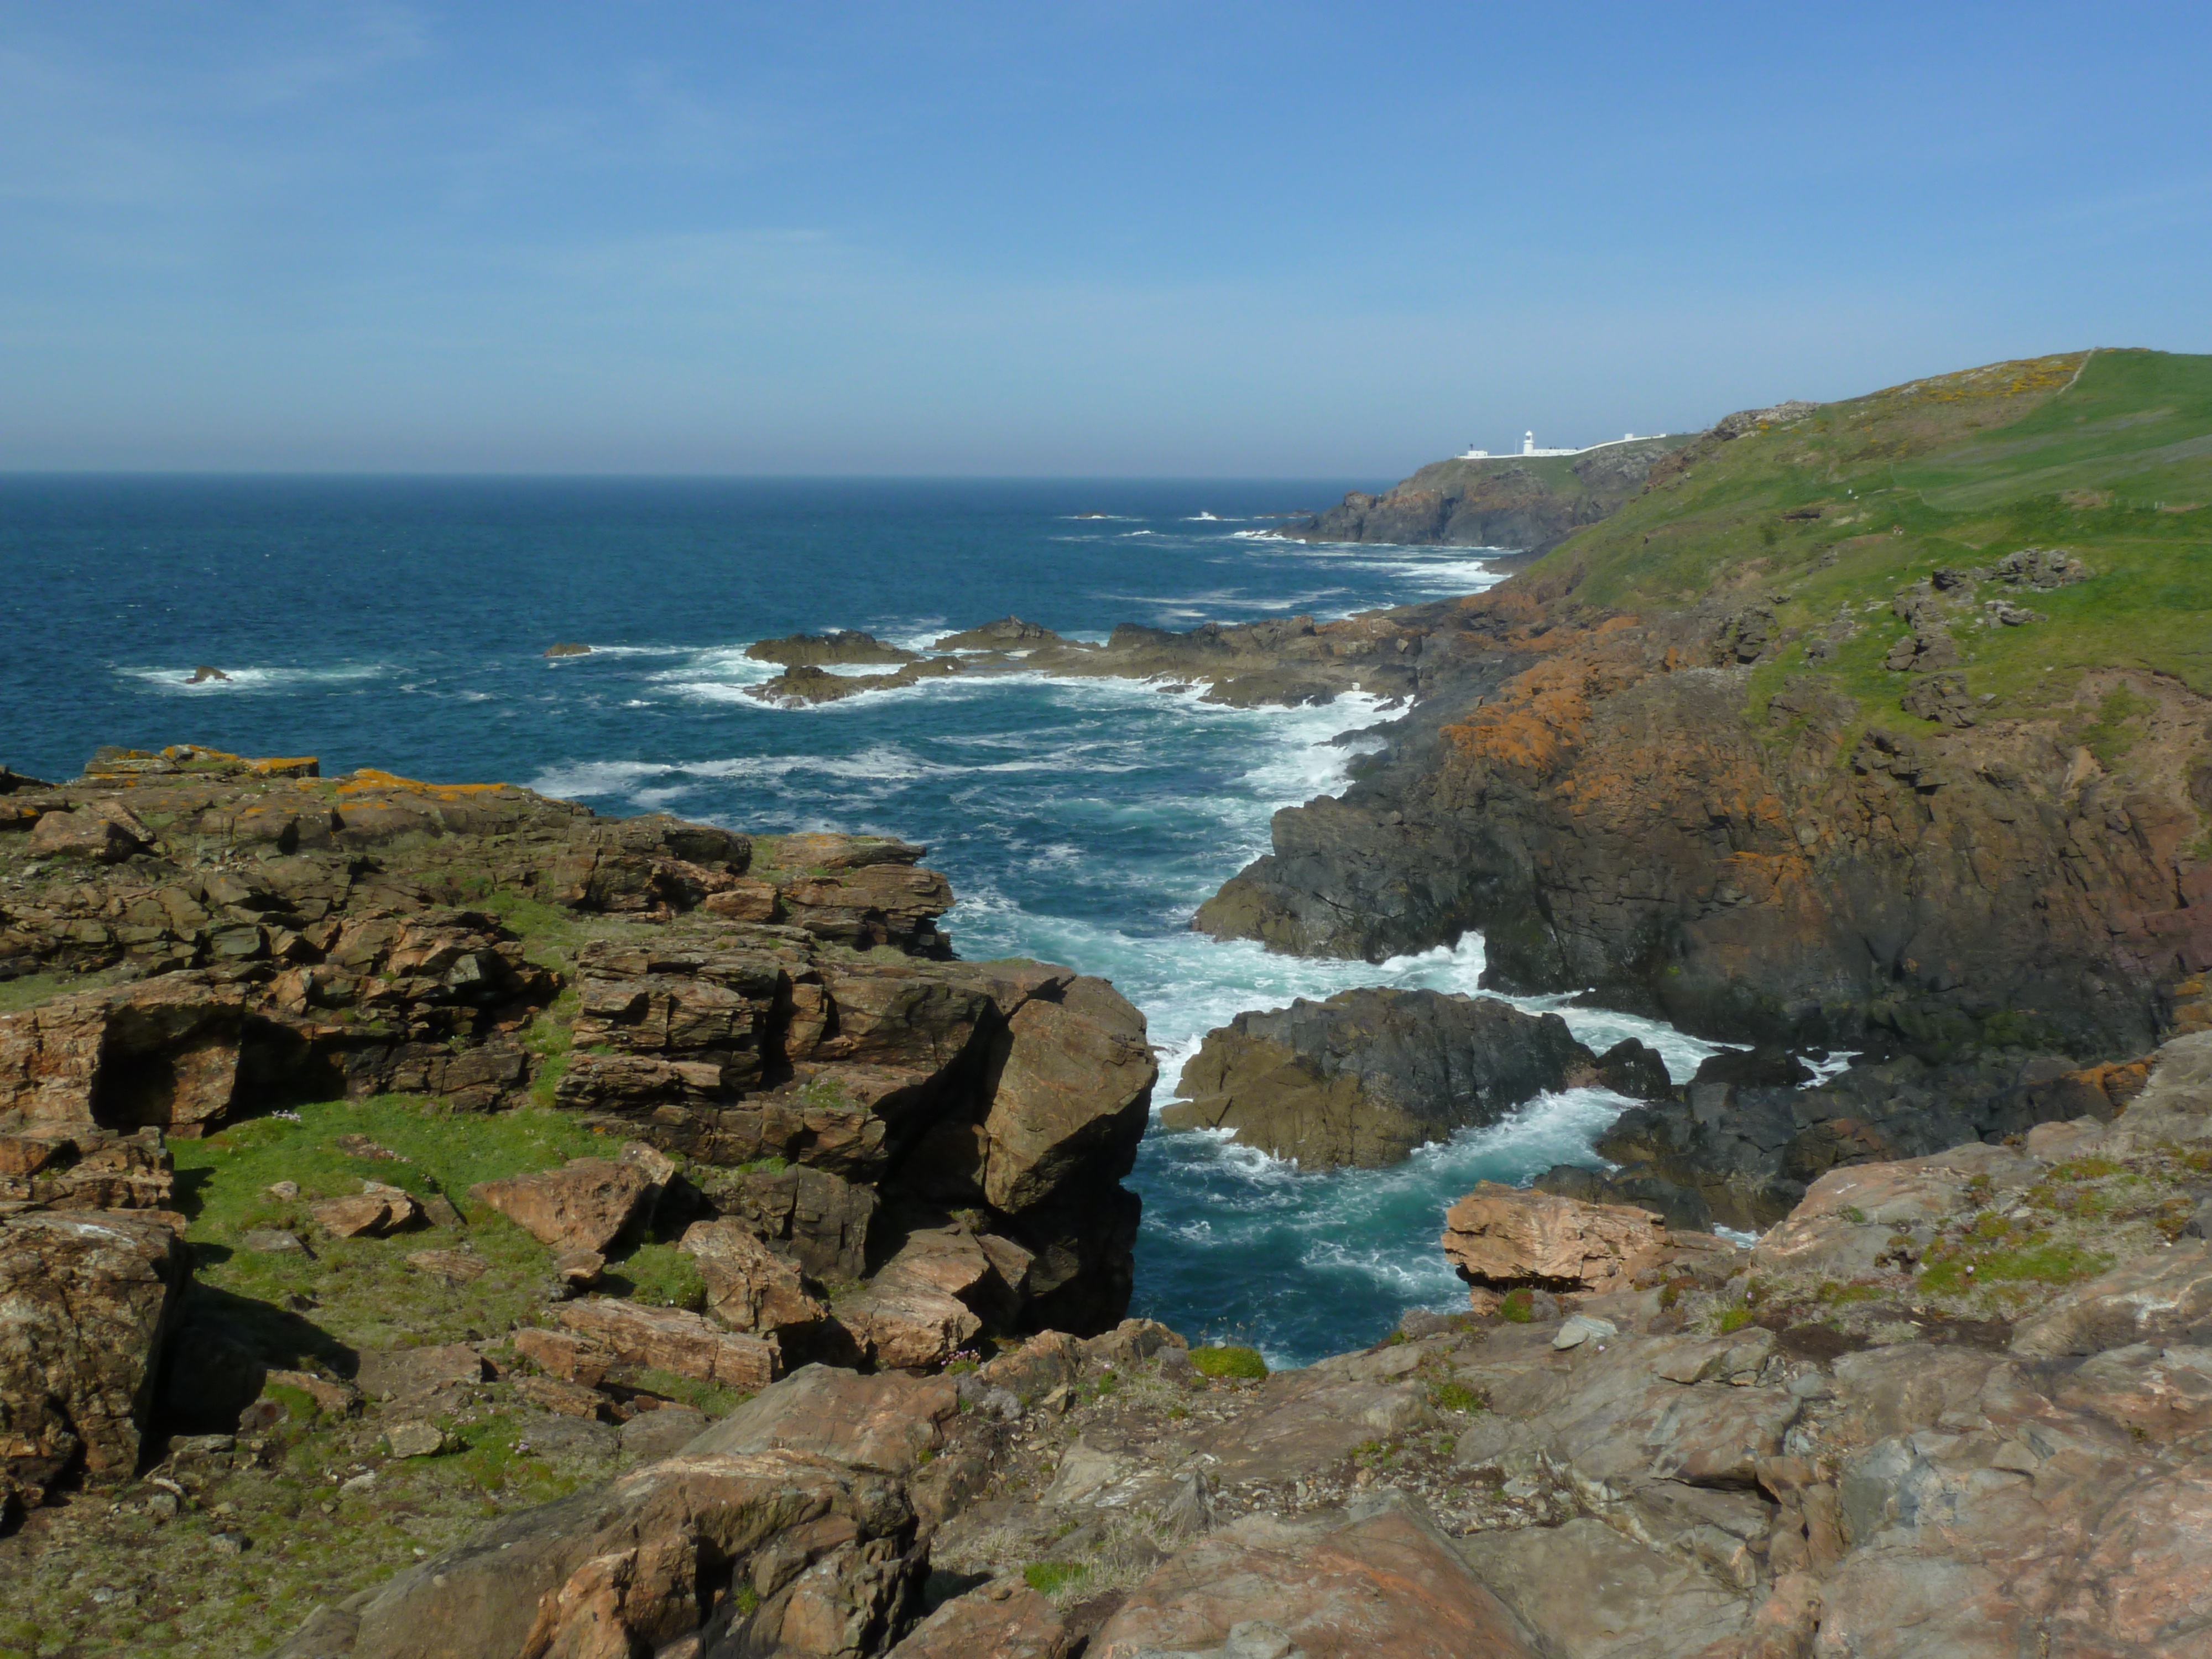
landscape, sea, coast, water, outdoor, rock, ocean, shore, wave, coastal, summer, vacation, coastline, cliff, cove, scenic, seascape, bay, tourism, terrain, body of water, headland, geology, cape, landform, geographical feature, promontory